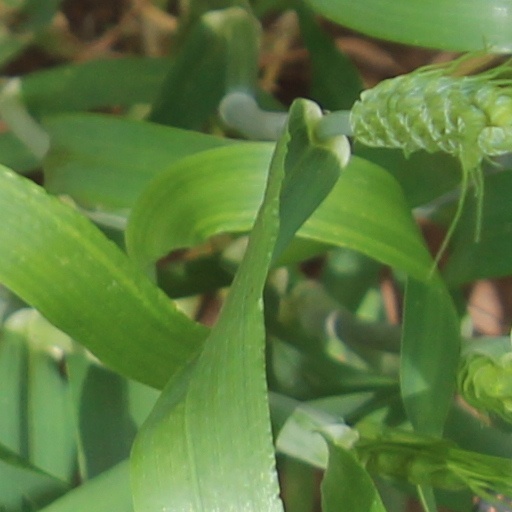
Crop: wheat